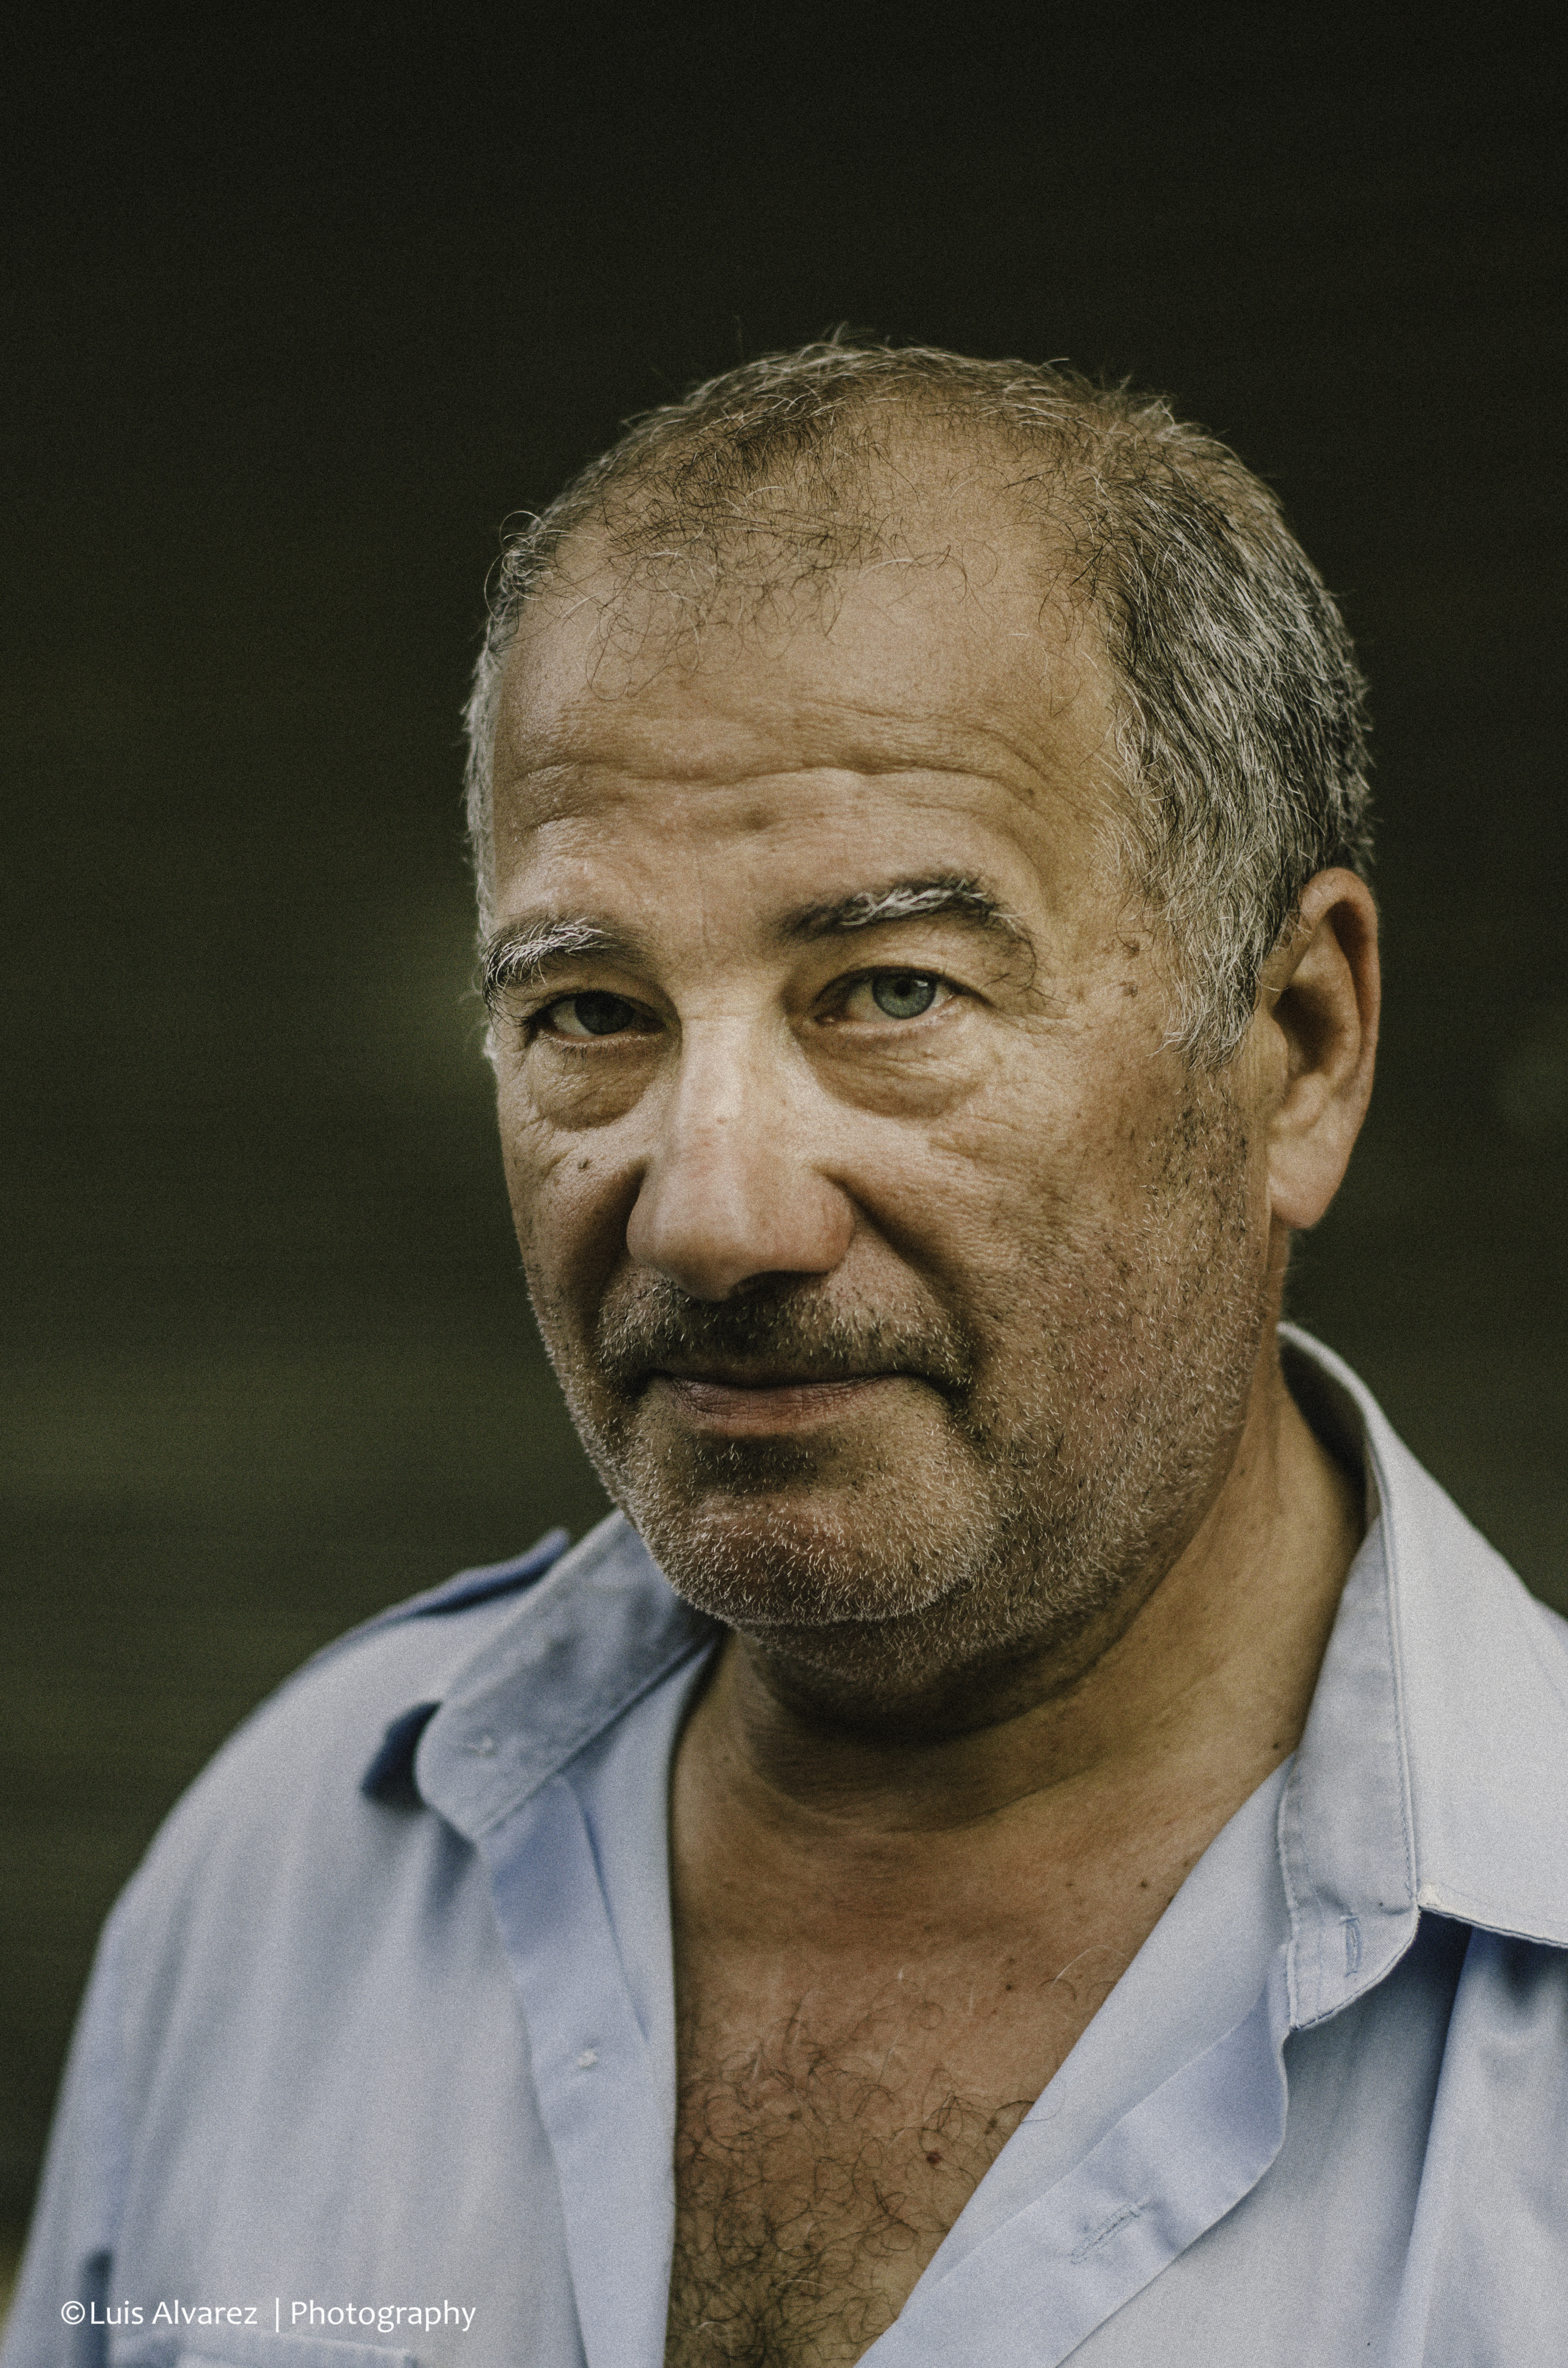
man, person, street, portrait, color, nikon, profession, hairstyle, senior citizen, streetphotography, candid, 50mm, d7000, salou, facial hair